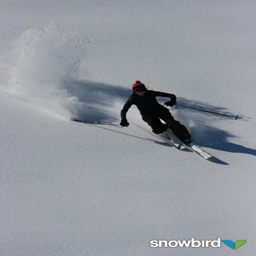
A man riding skis down a snow covered ski slope.
A person is skiing down a snow covered slope.
a snow skier wearing all black going down a hill
A person on skis is skiing down a snow slope.
A person on skis kicking up snow on a slope.